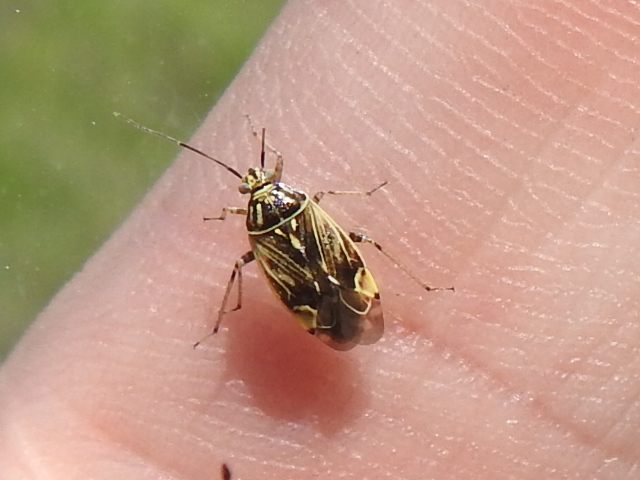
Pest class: lygus_bug